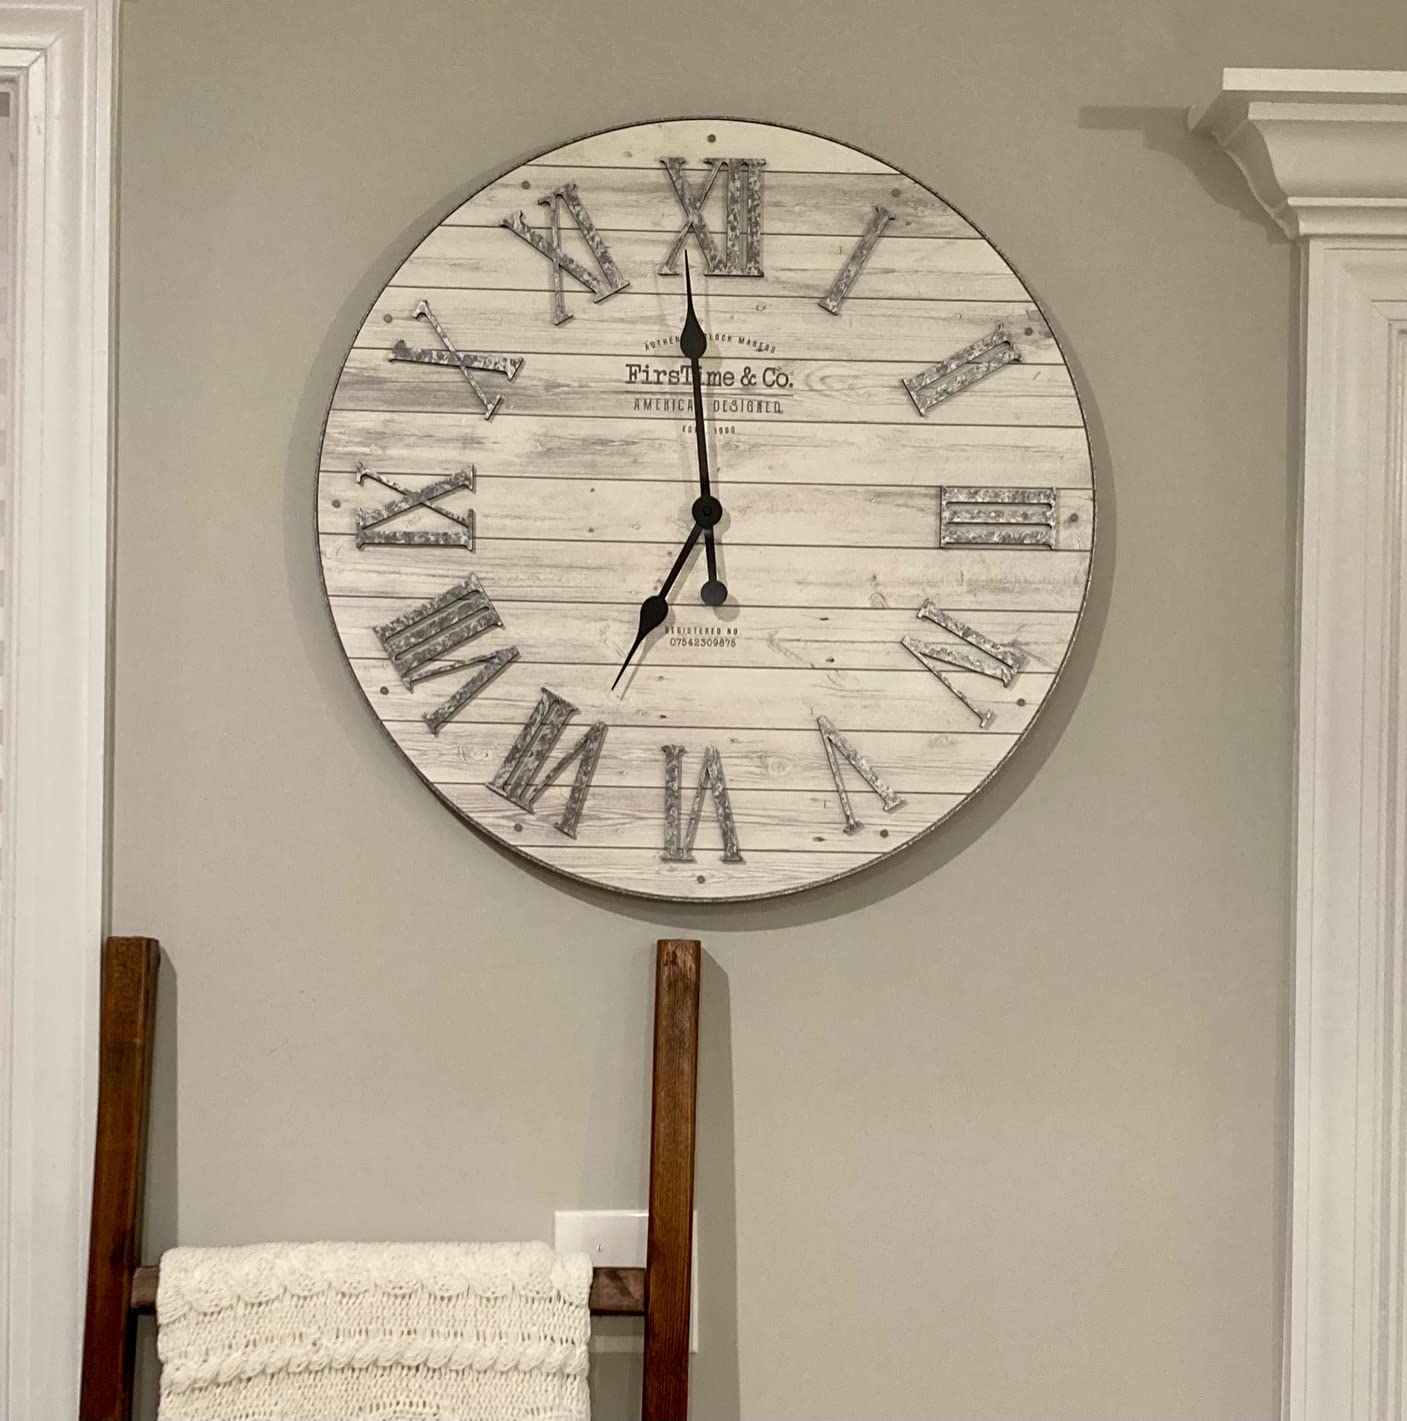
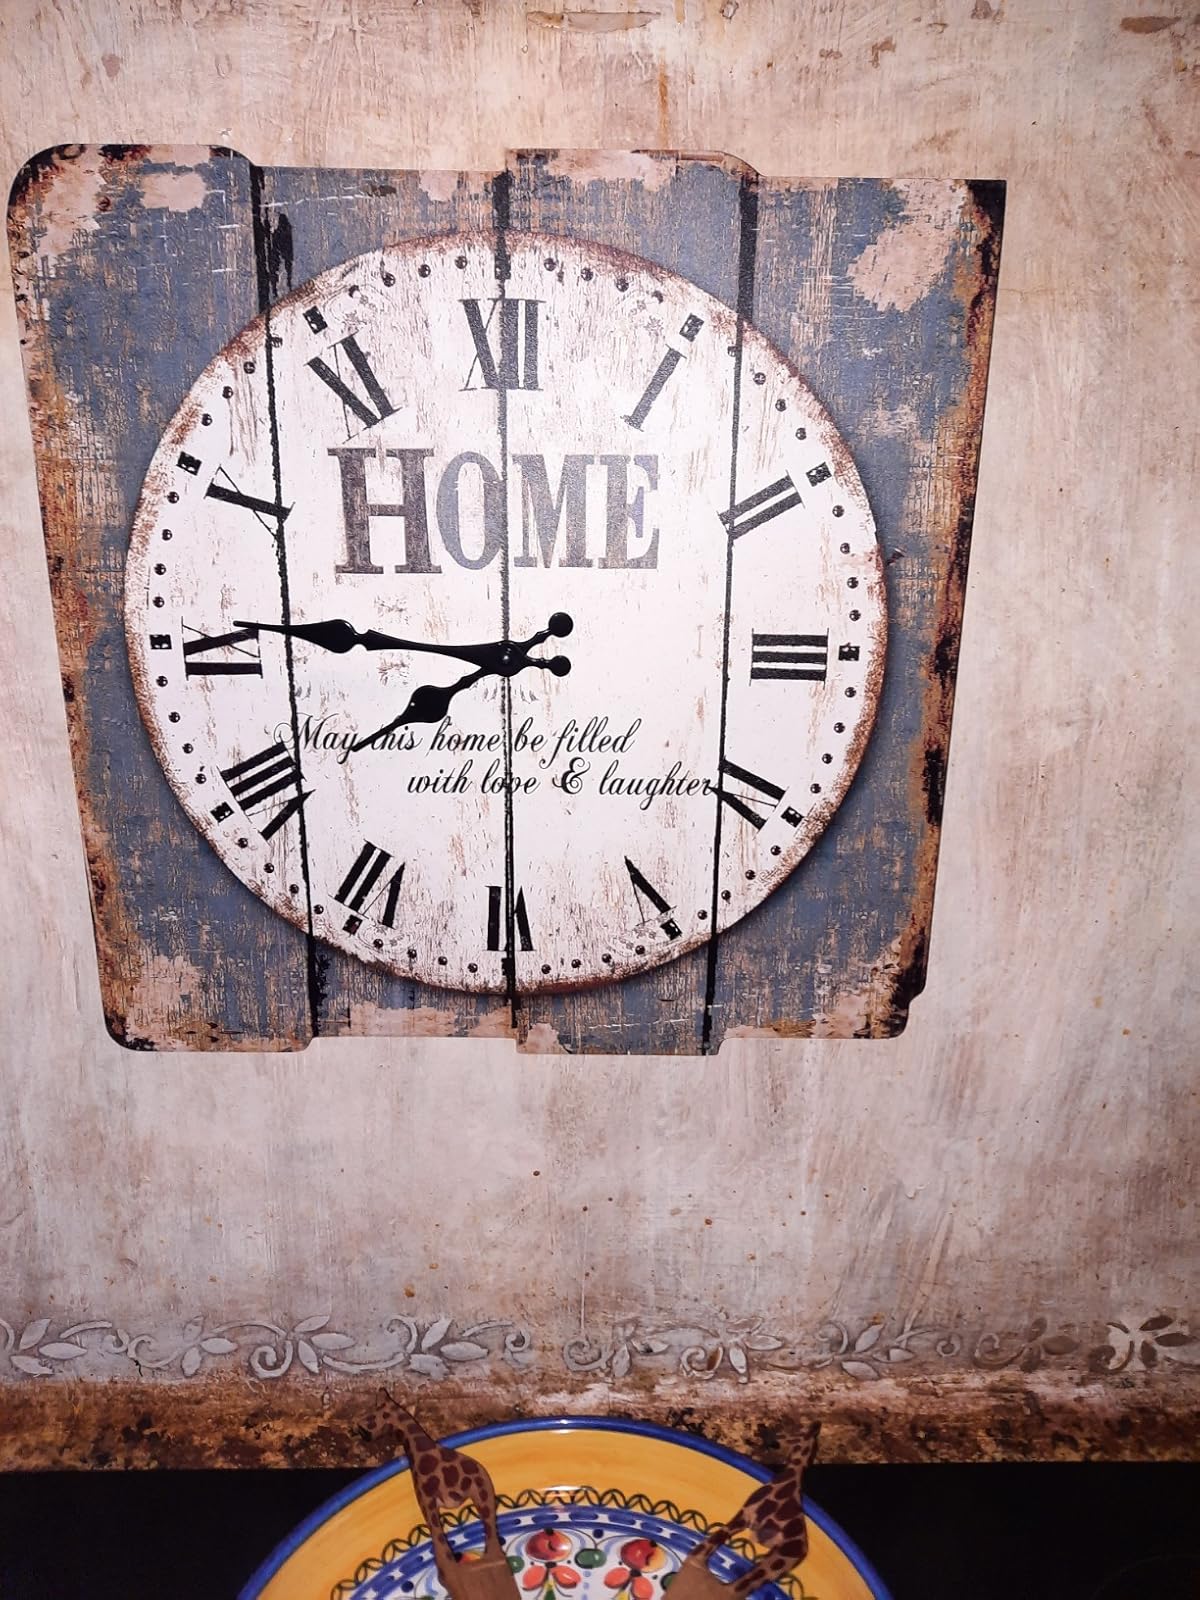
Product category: clock
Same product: no